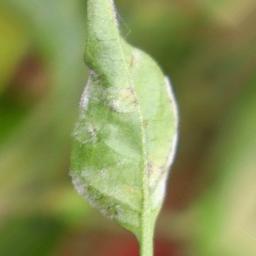
Label: powdery mildew